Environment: real
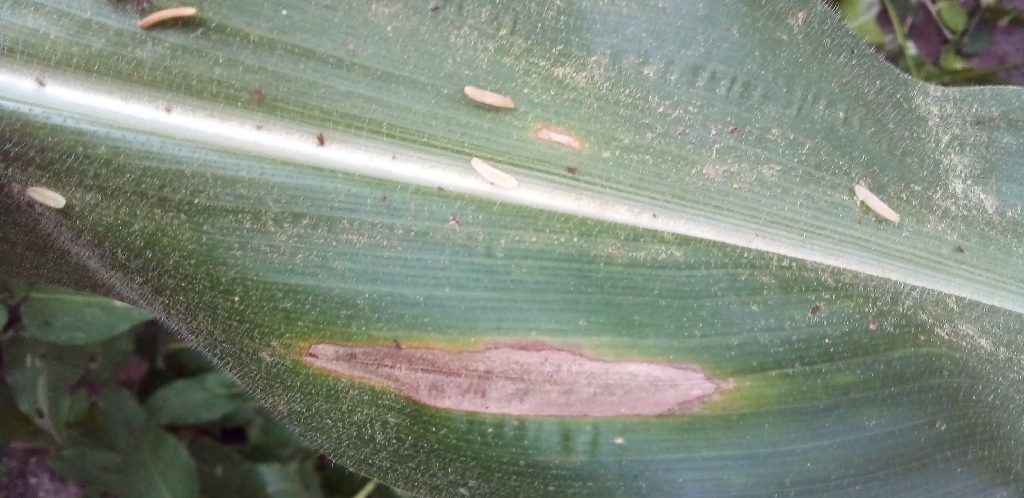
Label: northern_corn_leaf_blight